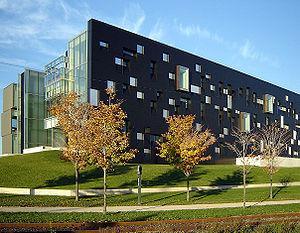
Le Perimeter Institute for Theoretical Physics est un institut de recherche indépendant spécialisé dans l'étude de la physique théorique situé à Waterloo, au Canada.